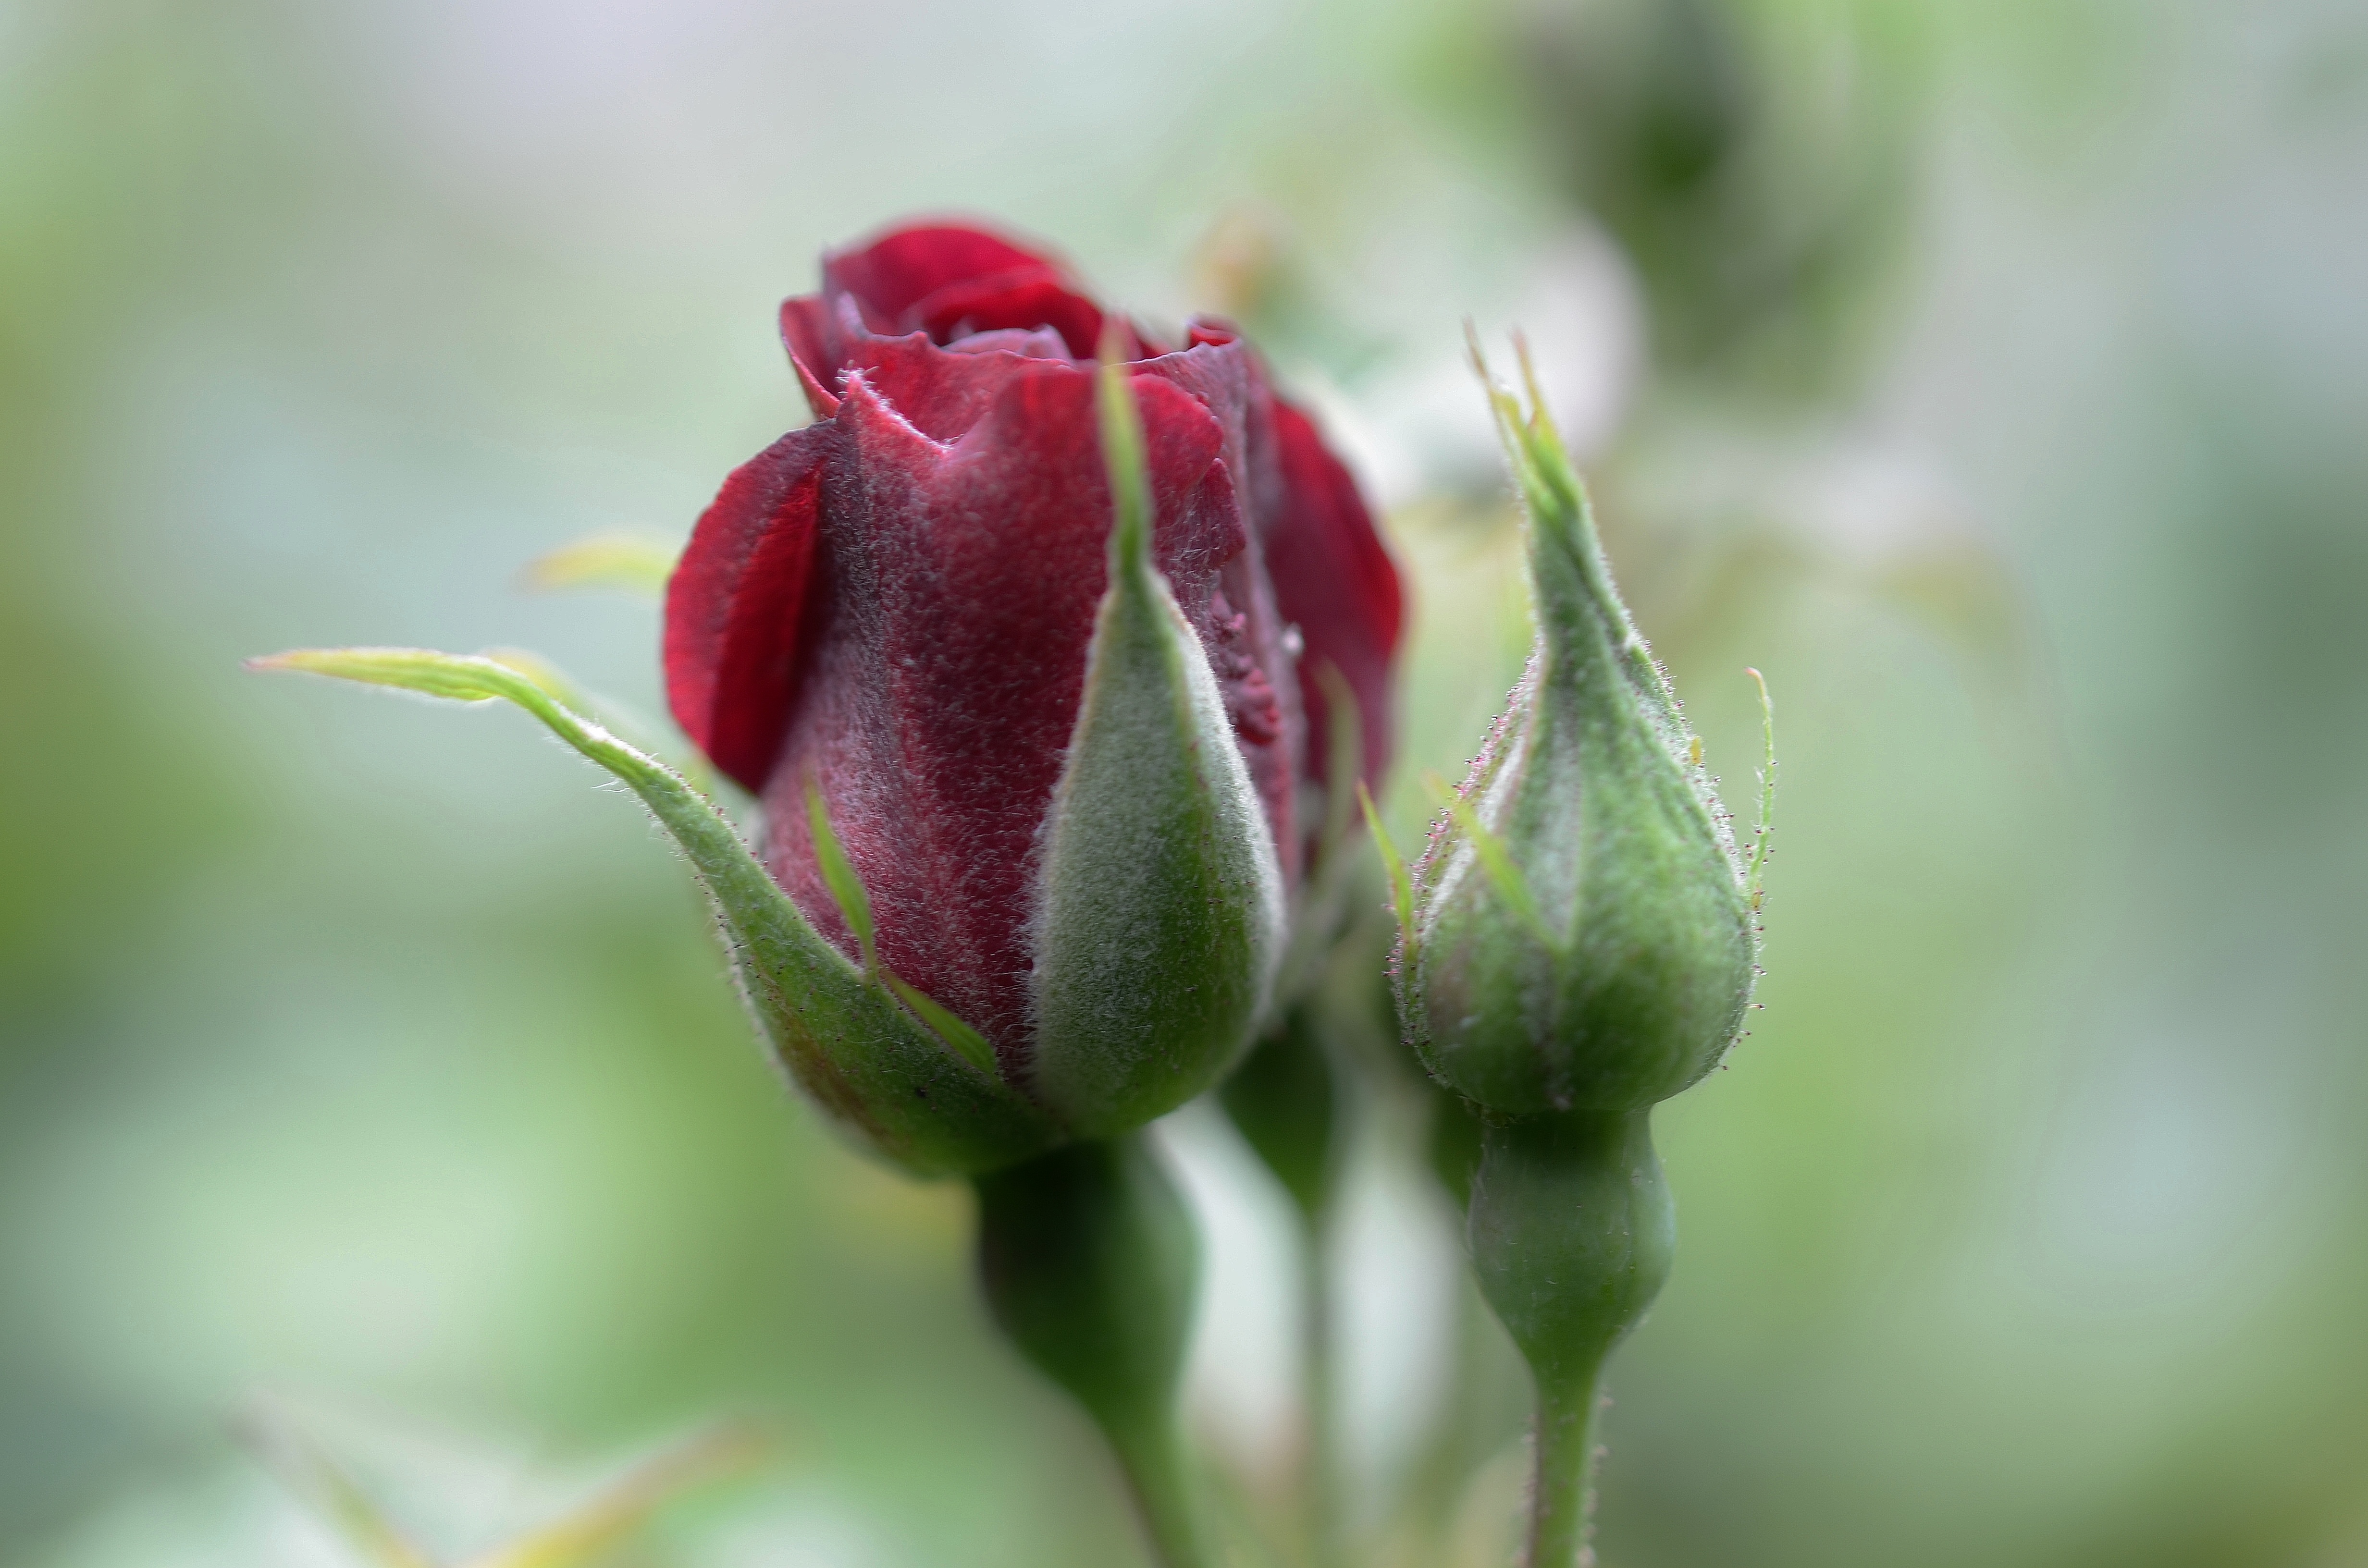
nature, blossom, plant, photography, leaf, flower, petal, bloom, floral, bouquet, rose, green, red, botany, flora, wildflower, close up, bud, macro photography, flowering plant, plant stem, land plant